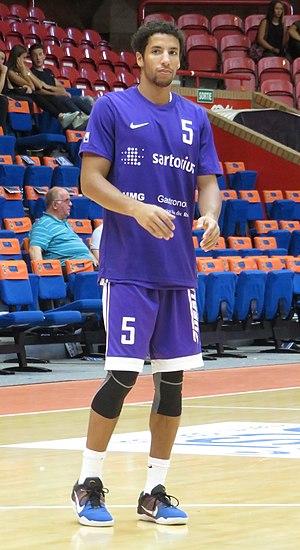
5 Leon Williams